Madame Tutli-Putli

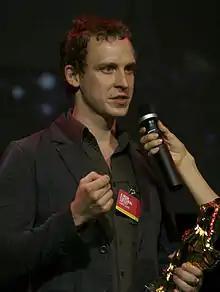
Chris Lavis at the Prix Ars Electronica 2008

On May 28, 2007, the film won the Canal + Grand Prize for best short film along with the Petit Rail d'Or, chosen by a "group of 100 cinephile railwaymen," at the 2007 Cannes Film Festival. In June 2007, "Madame Tutli-Putli" won best animated short at the CFC Worldwide Short Film Festival in Toronto, qualifying it for Academy Award consideration. It received an Oscar nomination in January 2008.